Hohhot East railway station

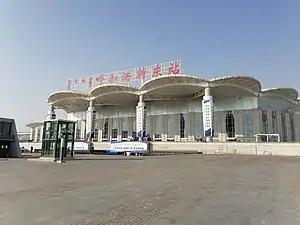

Hohhot East railway station is a railway station of the Zhangjiakou–Hohhot high-speed railway. It is located in Xincheng District, Hohhot, Inner Mongolia.